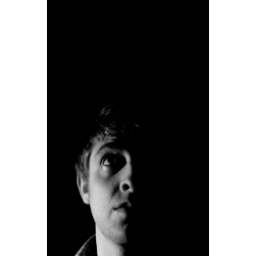
side lit by desk lamp self portrait with remote shutter release.